Vatnsstígur 16-18

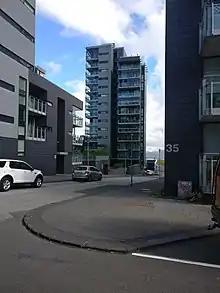
Vatnsstígur 18, 2017

Vatnsstígur 16–18 is a residential tower located in downtown Reykjavík, Iceland. It is a part of a larger project called "shadow district" (Icelandic: "Skuggahverfi") under phase 2. This tower is the tallest residential tower in Reykjavík, standing tall. Construction of phase 2 was delayed due to the financial crisis in 2008, and therefore was not completed on schedule.